Charlevoix, Michigan

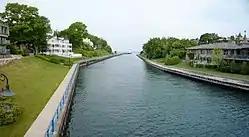
The short Pine River flows through downtown, past the Charlevoix South Pier Light Station, and into Lake Michigan

According to the U.S. Census Bureau, the city has a total area of , all land.